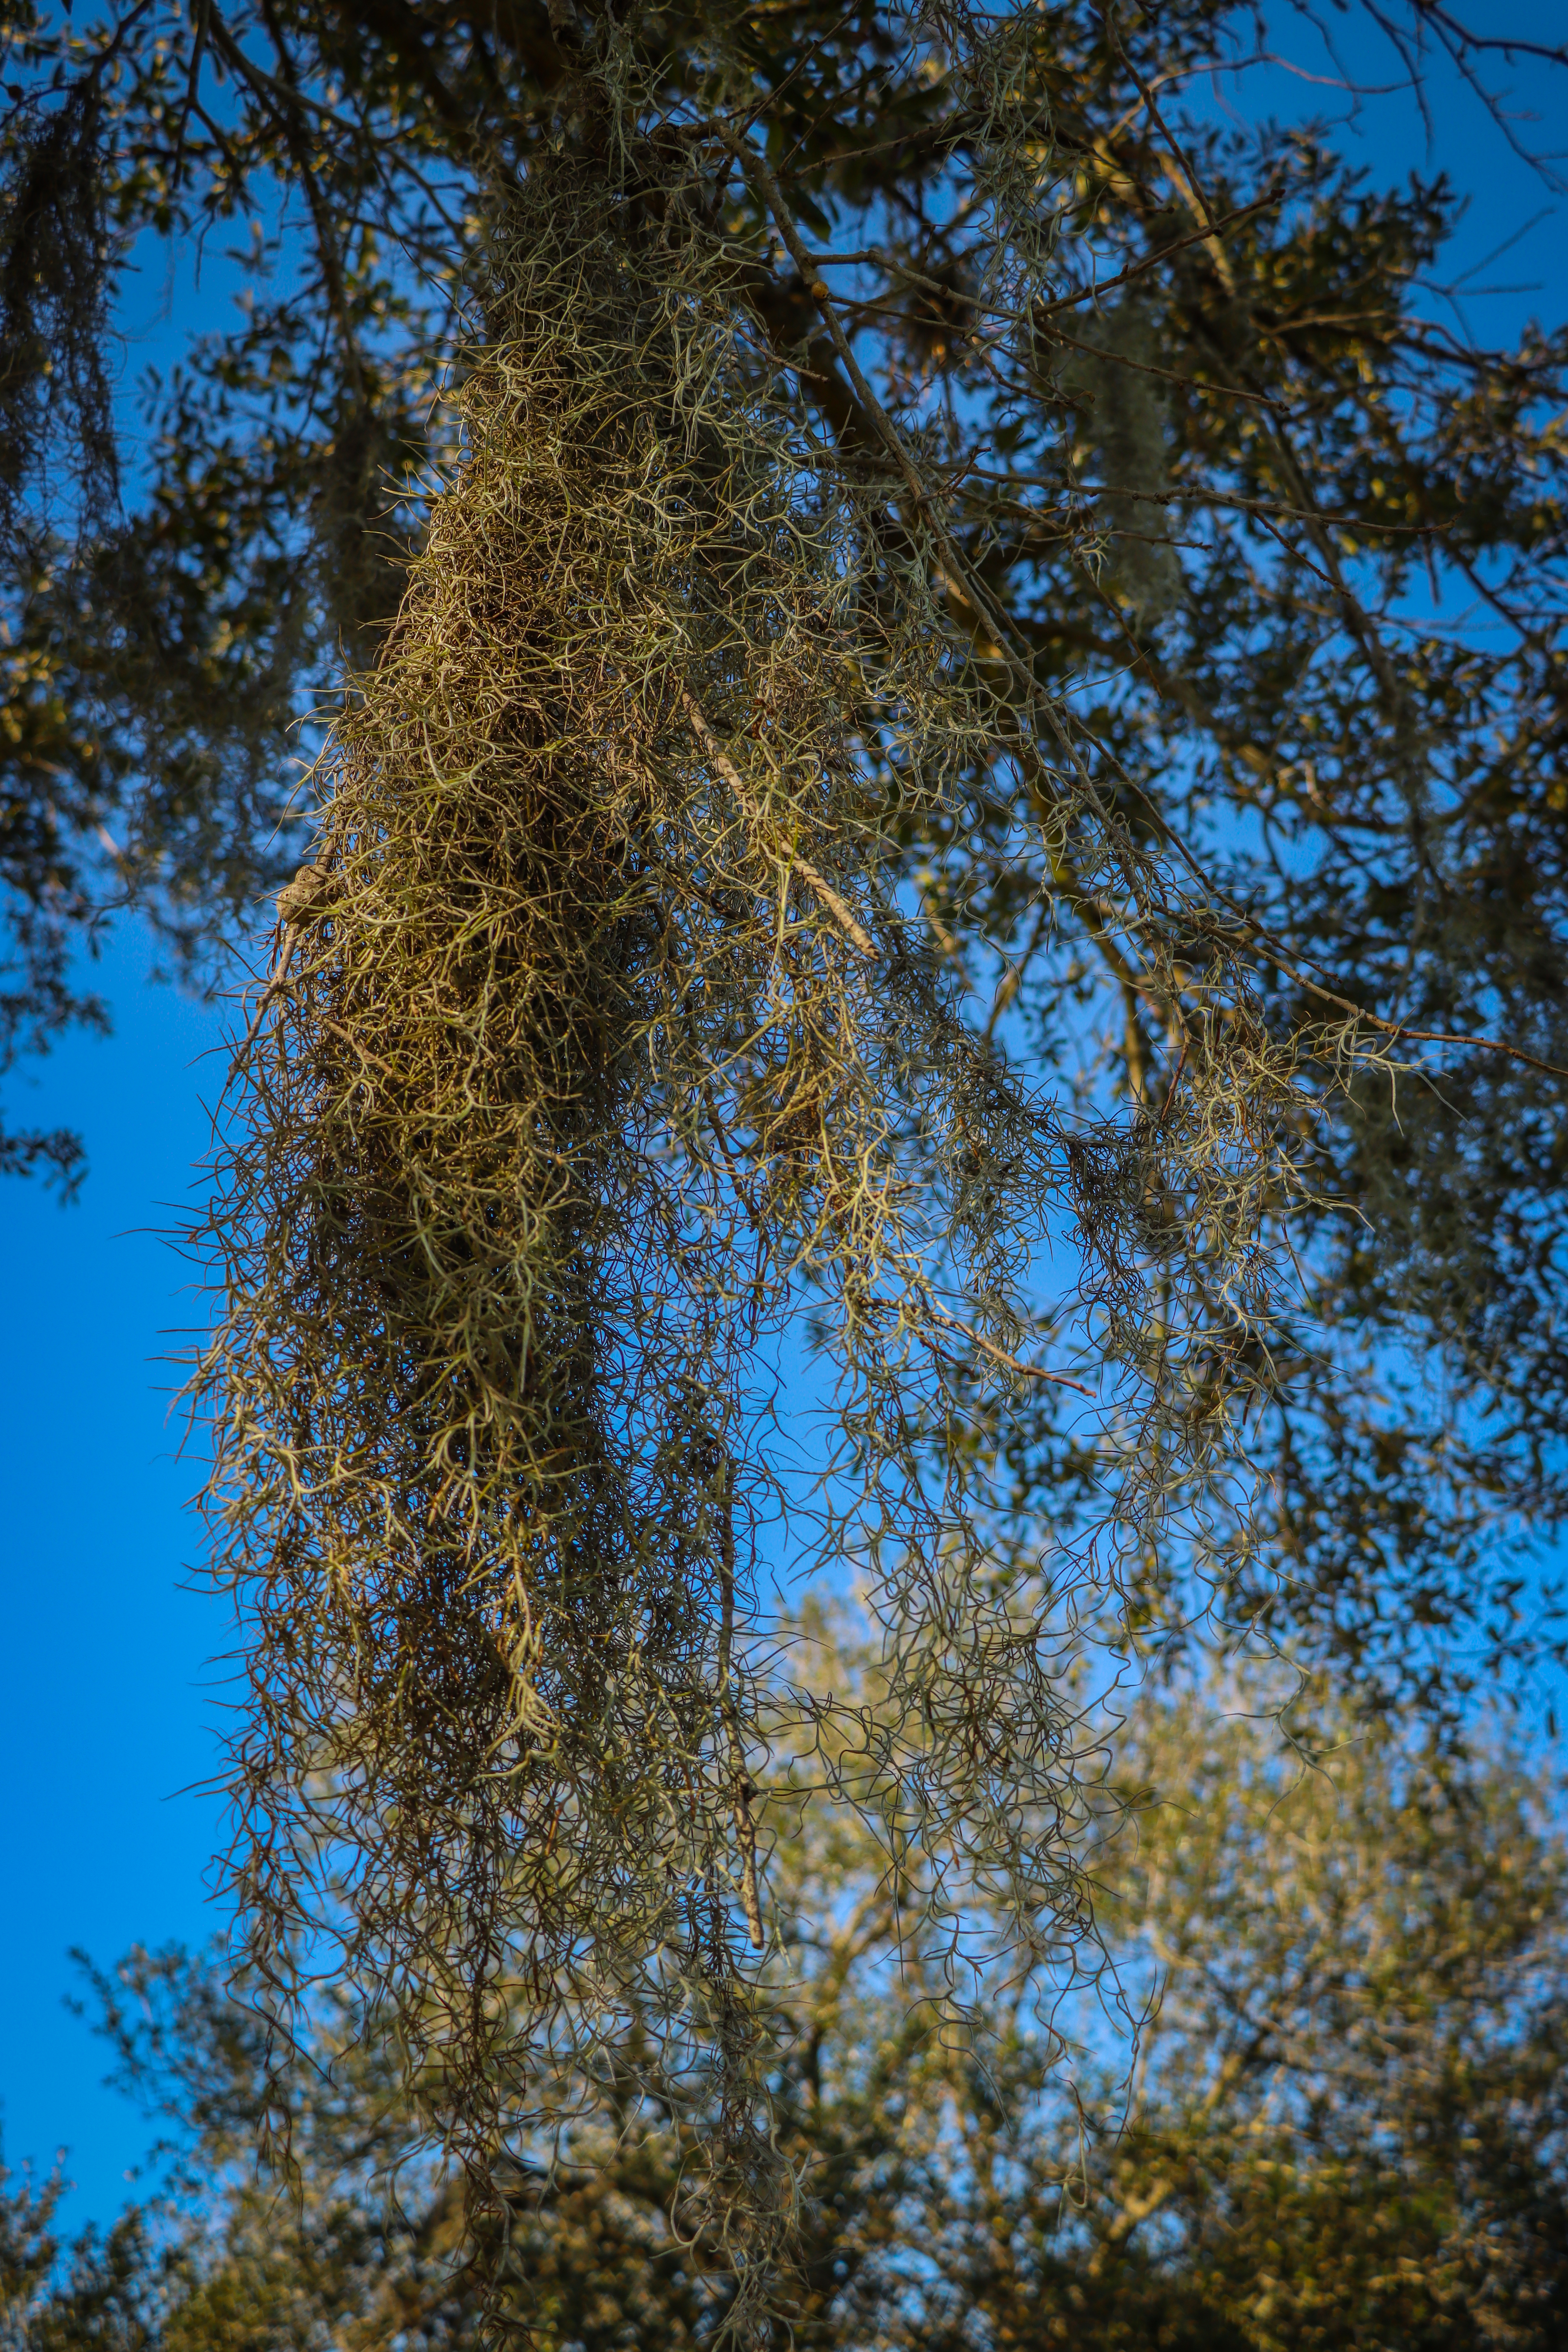
tree, sky, branch, twig, trunk, electric blue, Tints and shades, plant, natural landscape, terrestrial plant, pattern, flowering plant, temperate broadleaf and mixed forest, symmetry, deciduous, birch family